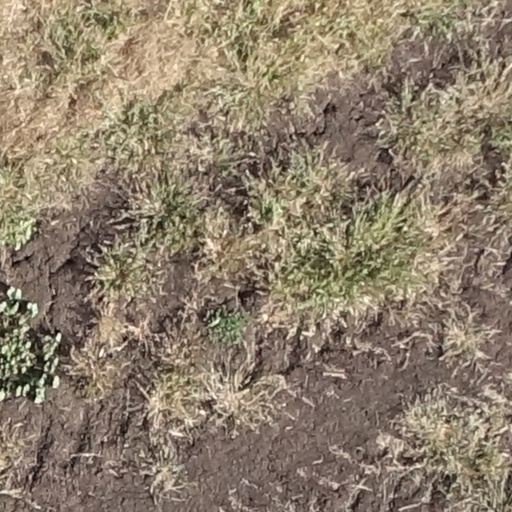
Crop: sorghum